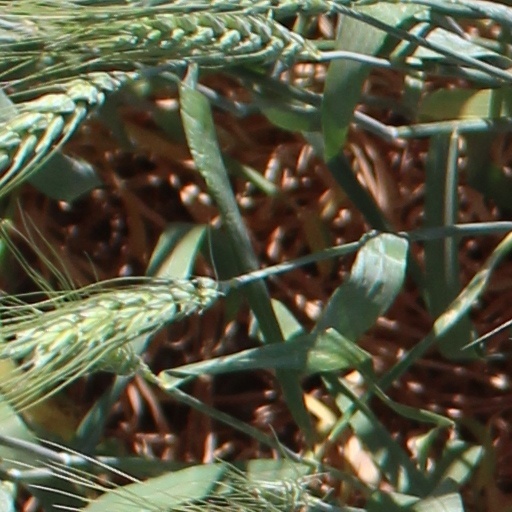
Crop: wheat